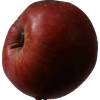
Label: Apple 17